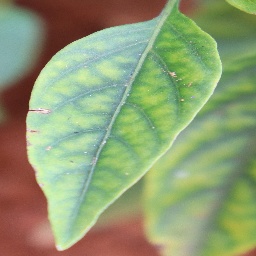
Label: nutritional